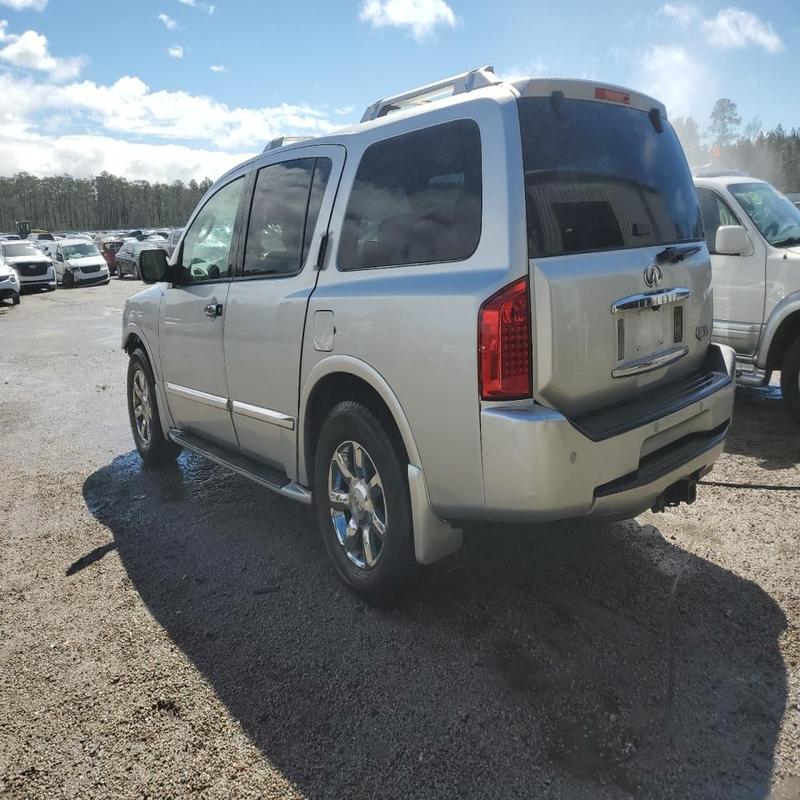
Aucun dommage détecté.
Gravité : aucun